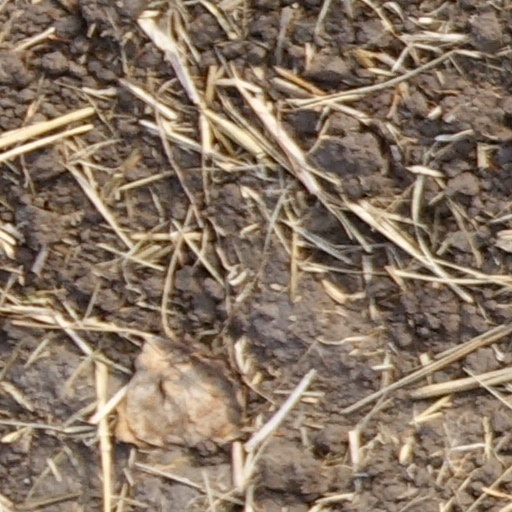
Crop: wheat